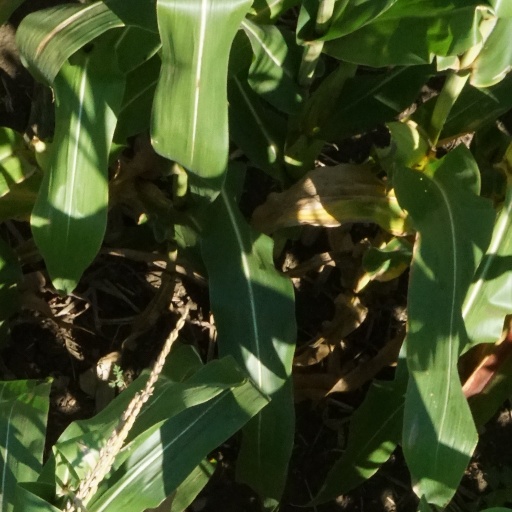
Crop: maize; corn